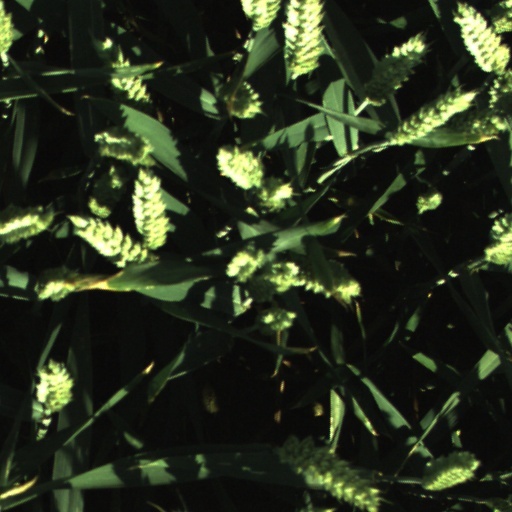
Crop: wheat